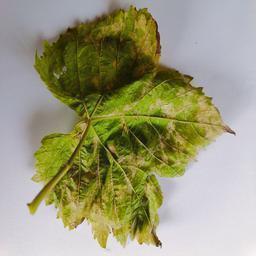
Label: Downy Mildew